University of Wyoming

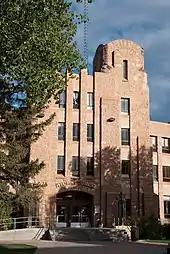
The west entrance of Wyoming Union

In September 1937, the university obtained a Public Works Administration loan during the Great Depression for $149,250 for construction of a student union. On March 3, 1938, ground was broken and construction began on what would become the Wyoming Union. Many students were involved in the construction, and twenty-five students were trained to be stone-cutters.